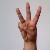
The image shows a hand gesture representing the letter 'W' in Indian Sign Language.